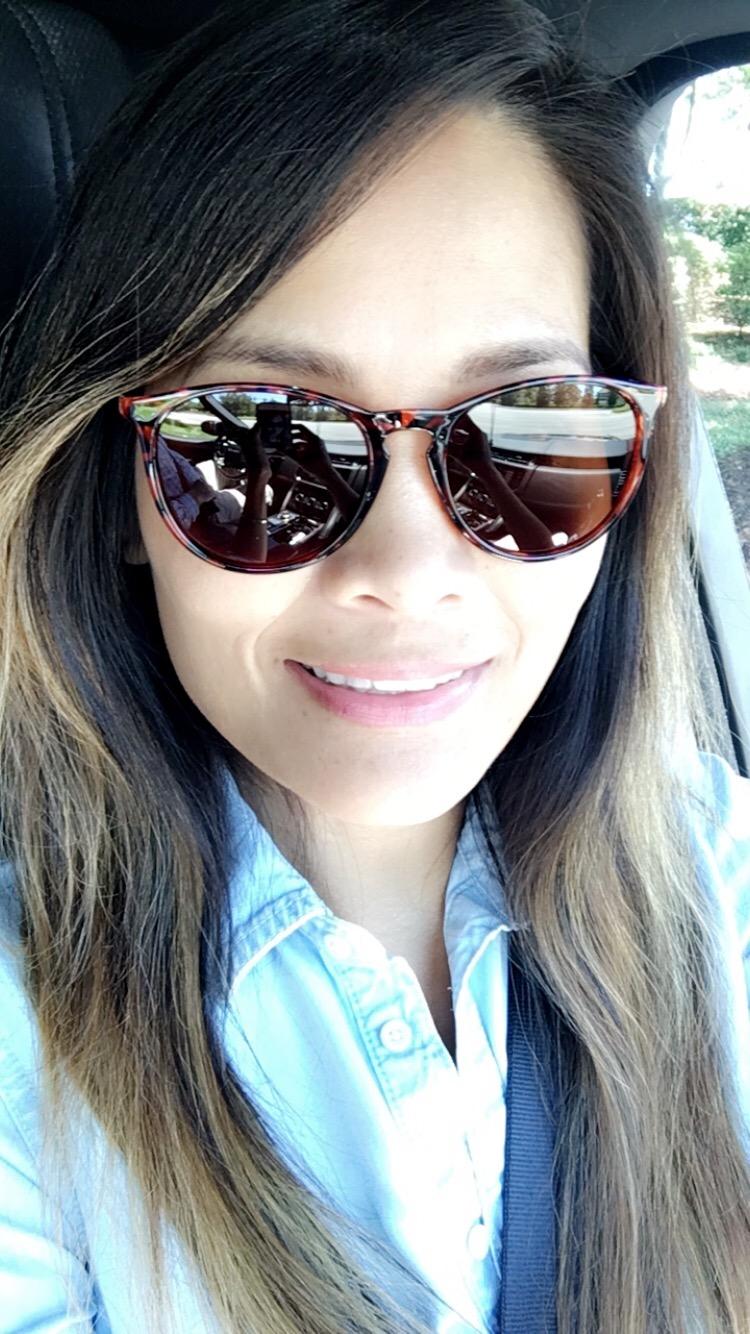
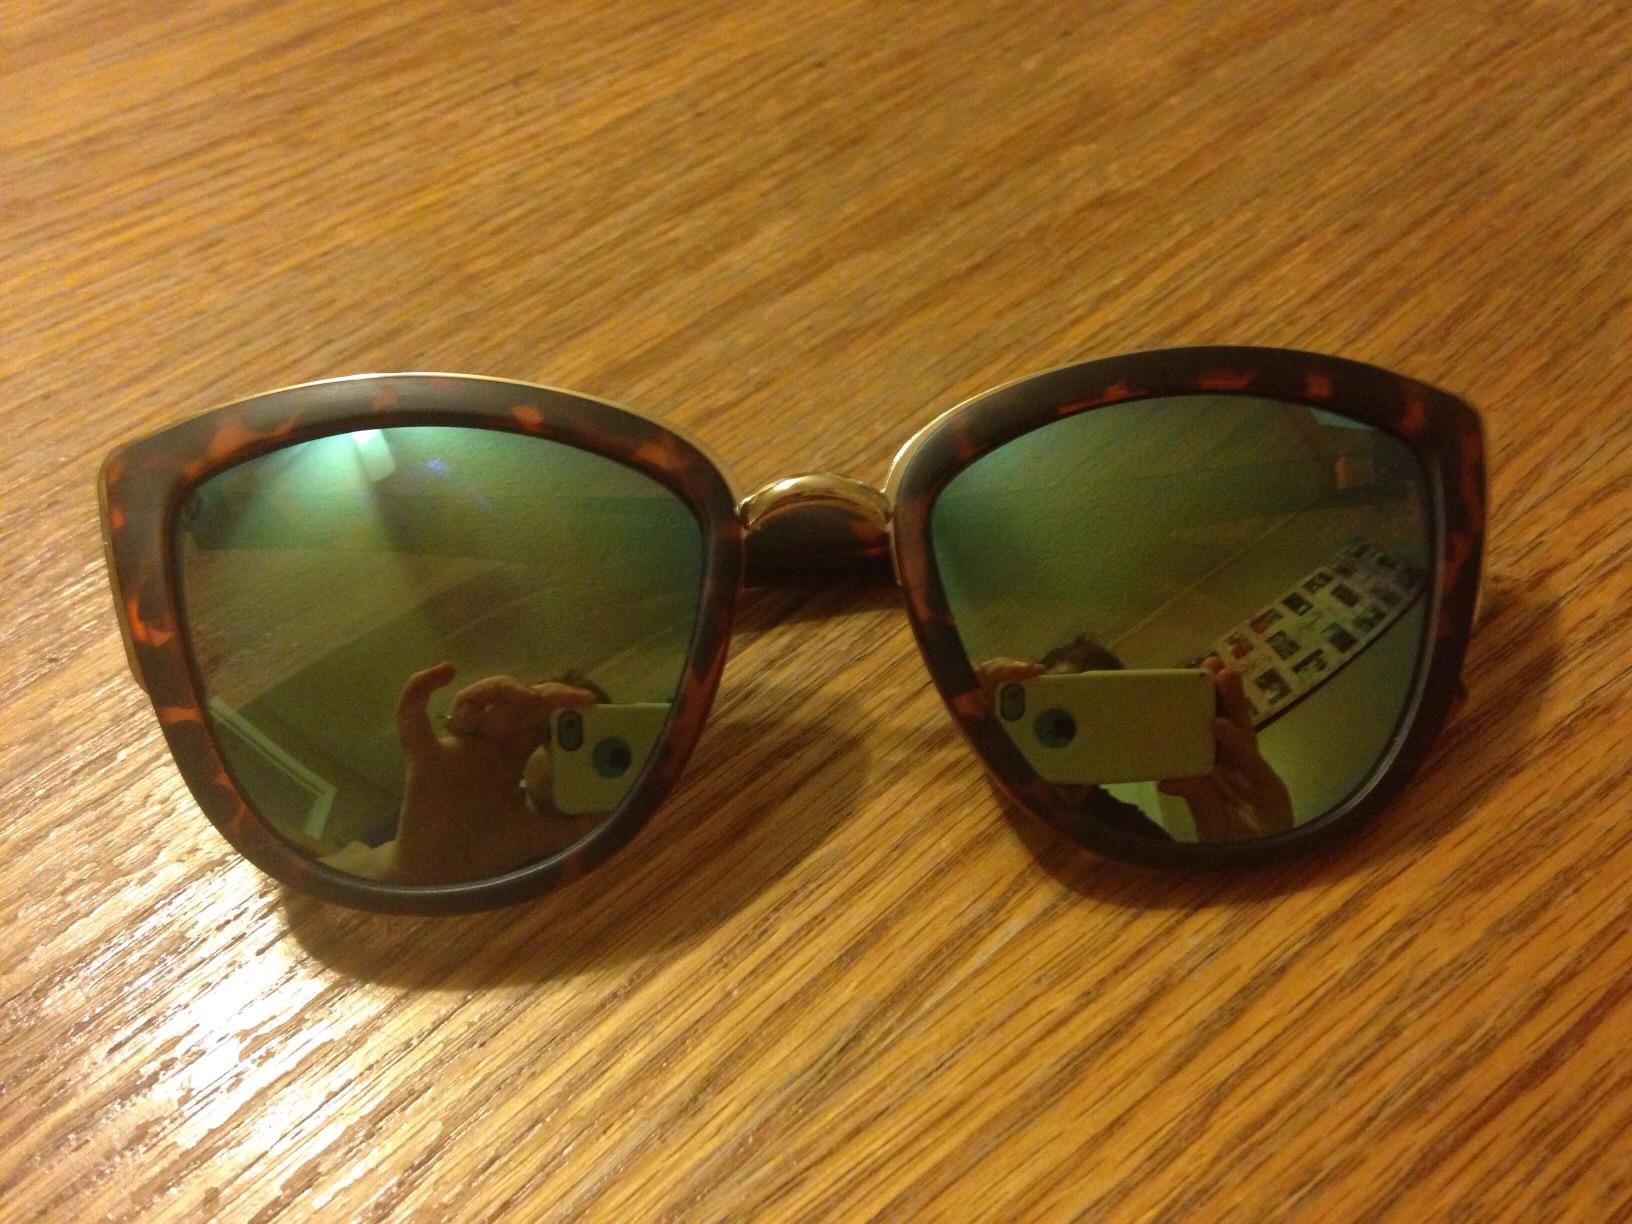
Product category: accessories_sunglasses
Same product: no